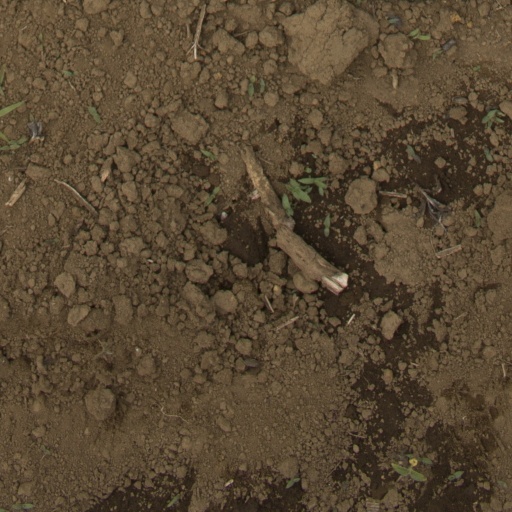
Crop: Jerusalem artichoke